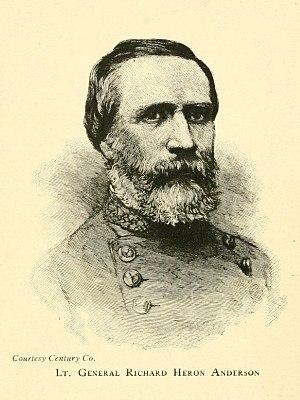
Richard Heron Anderson est un officier de l’U.S. Army ayant servi durant la guerre américano-mexicaine. Ensuite, il sert dans l’armée des Confédérés avec grade de Général lors de la guerre de Sécession.